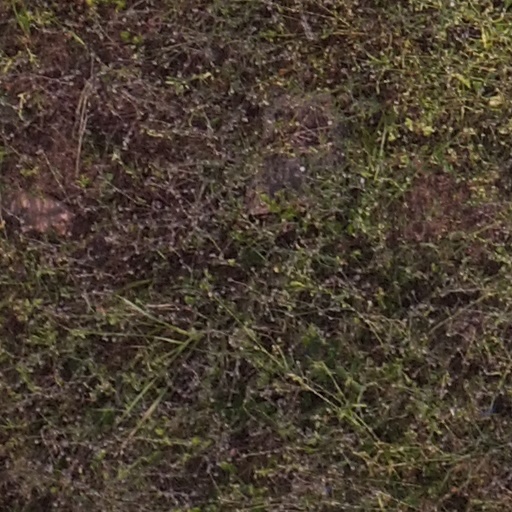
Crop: maize; corn